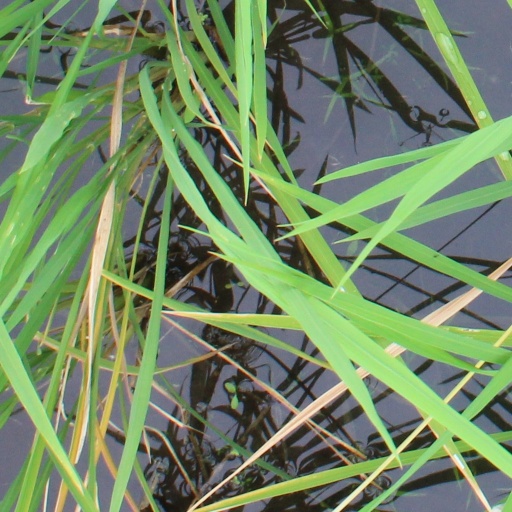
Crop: rice